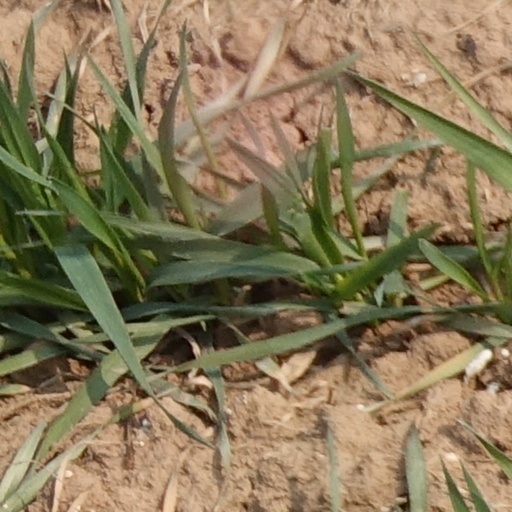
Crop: wheat